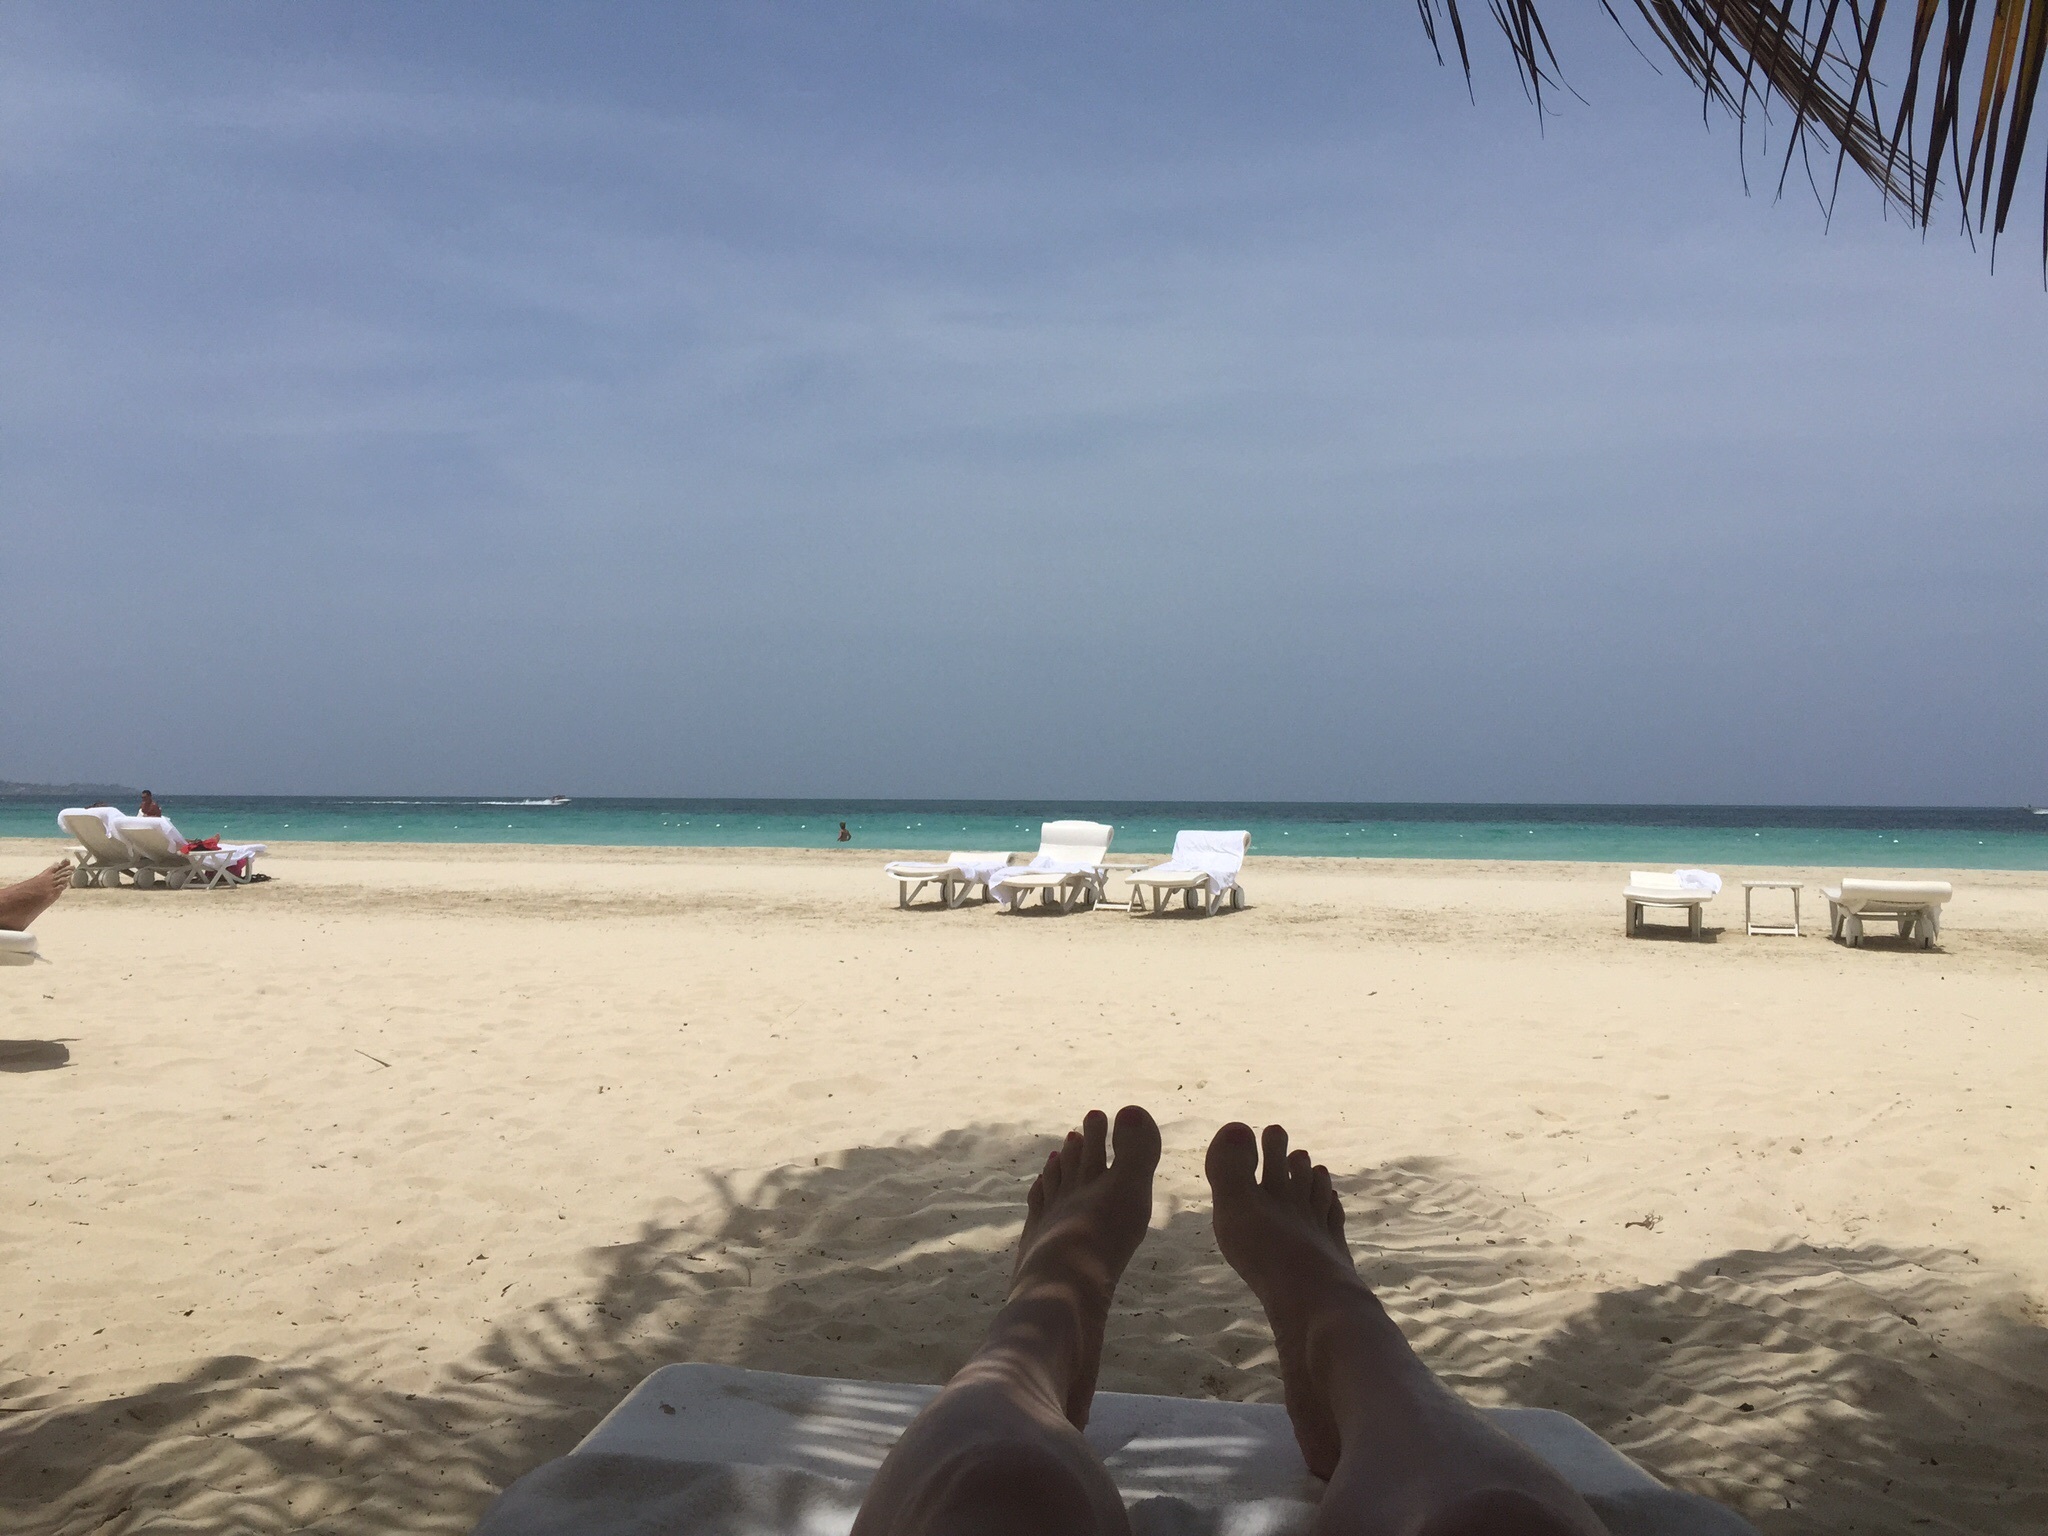
beach, sea, coast, sand, ocean, shore, wave, vacation, bay, body of water, cape, wind wave